Shadow of My Brother

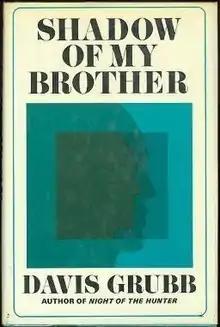
First edition (publ. Holt Rinehart Winston)

A young boy is brutally murdered in a Southern town while five people watch. The author goes back three generations of the Wilson family to build a narrative of terror and evil.